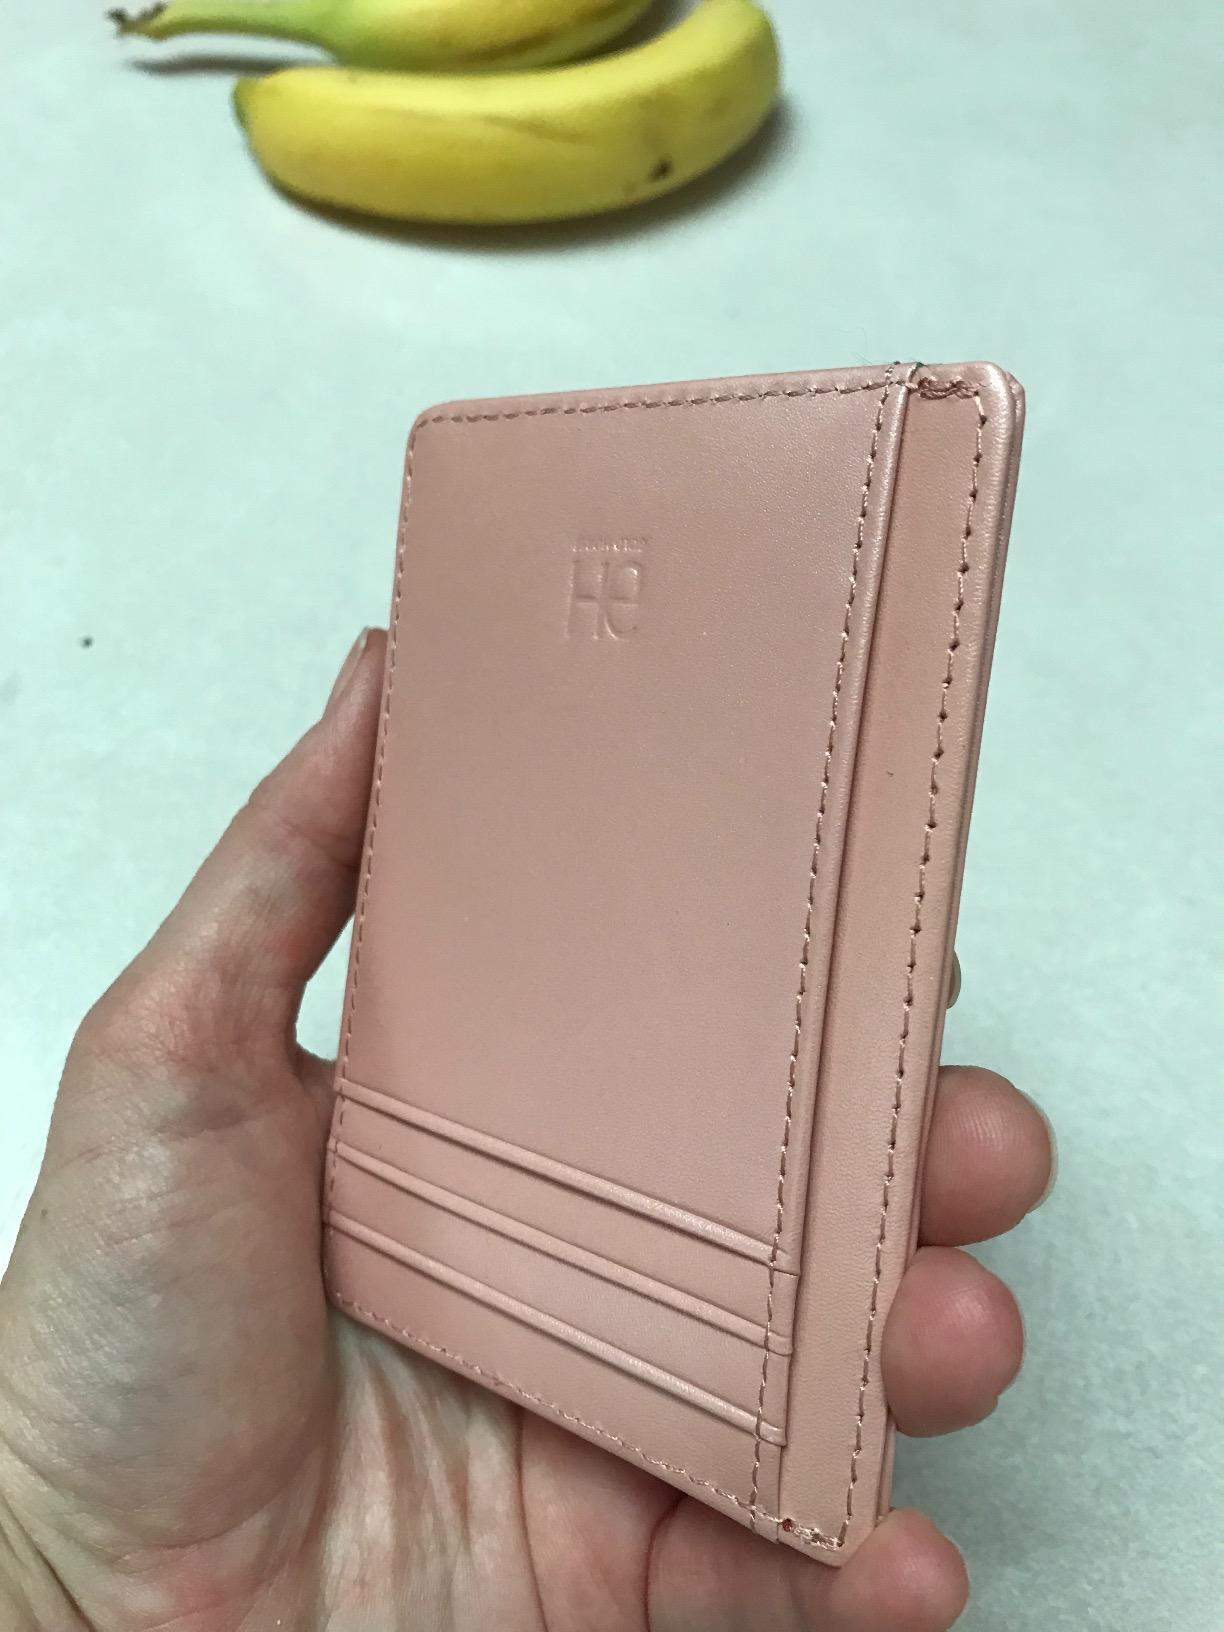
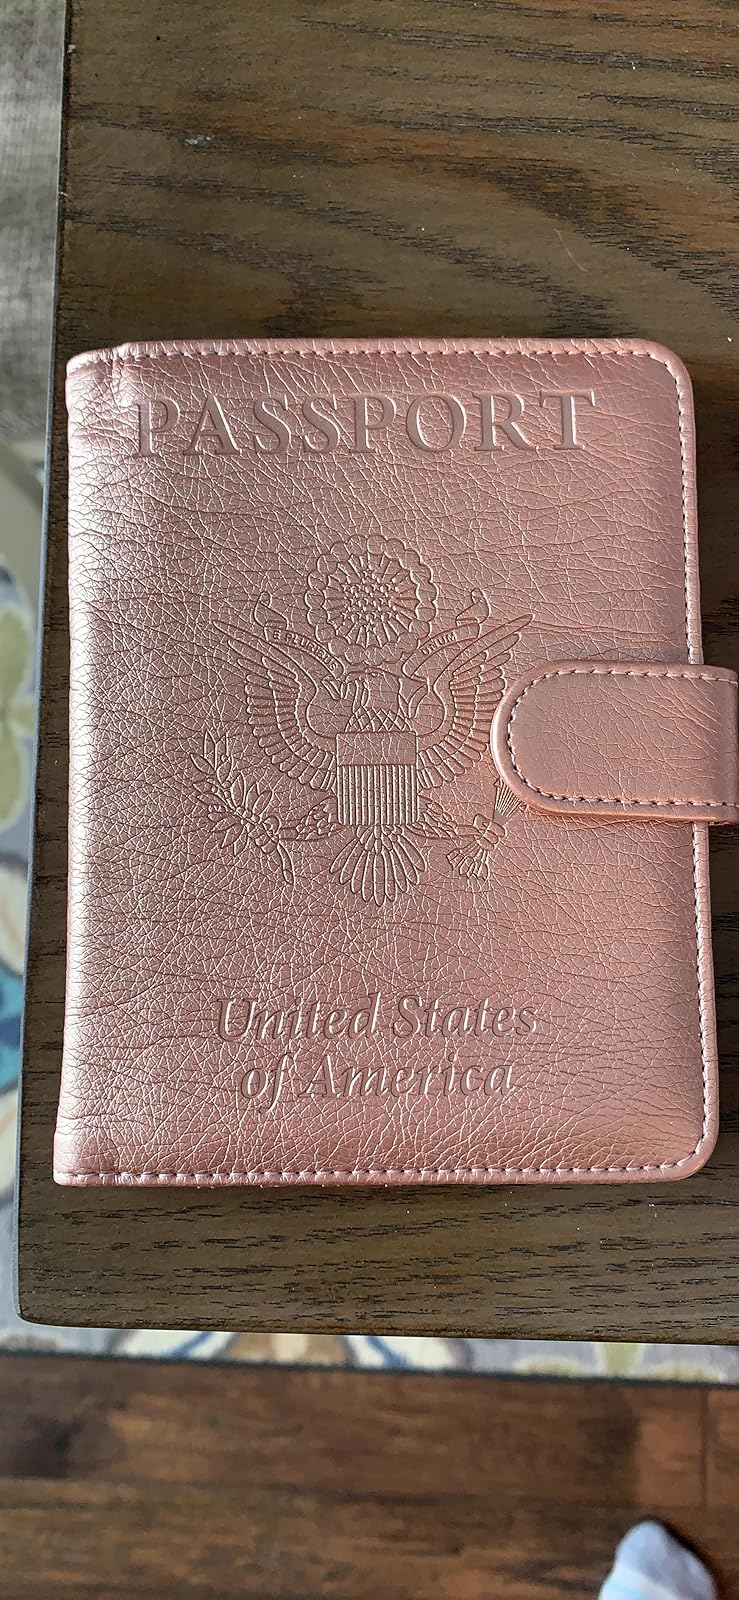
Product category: accessories_wallet
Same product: no